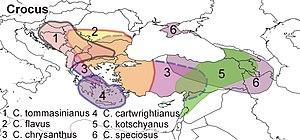
Crocus est un genre botanique de la famille des Iridaceae, qui comprend 90 espèces, dont un tiers fleurit en automne. Les espèces sont en majorité originaires des montagnes de la région méditerranéenne ; la plus grande concentration se trouvant dans les Balkans et en Asie mineure. Font exception Crocus vernus Hill, qui remonte jusqu'en Europe centrale et quelques espèces, notamment Crocus alatavicus Semenova & Reg. et Crocus korolkowii Regel ex Maw, originaires des montagnes d'Asie centrale.